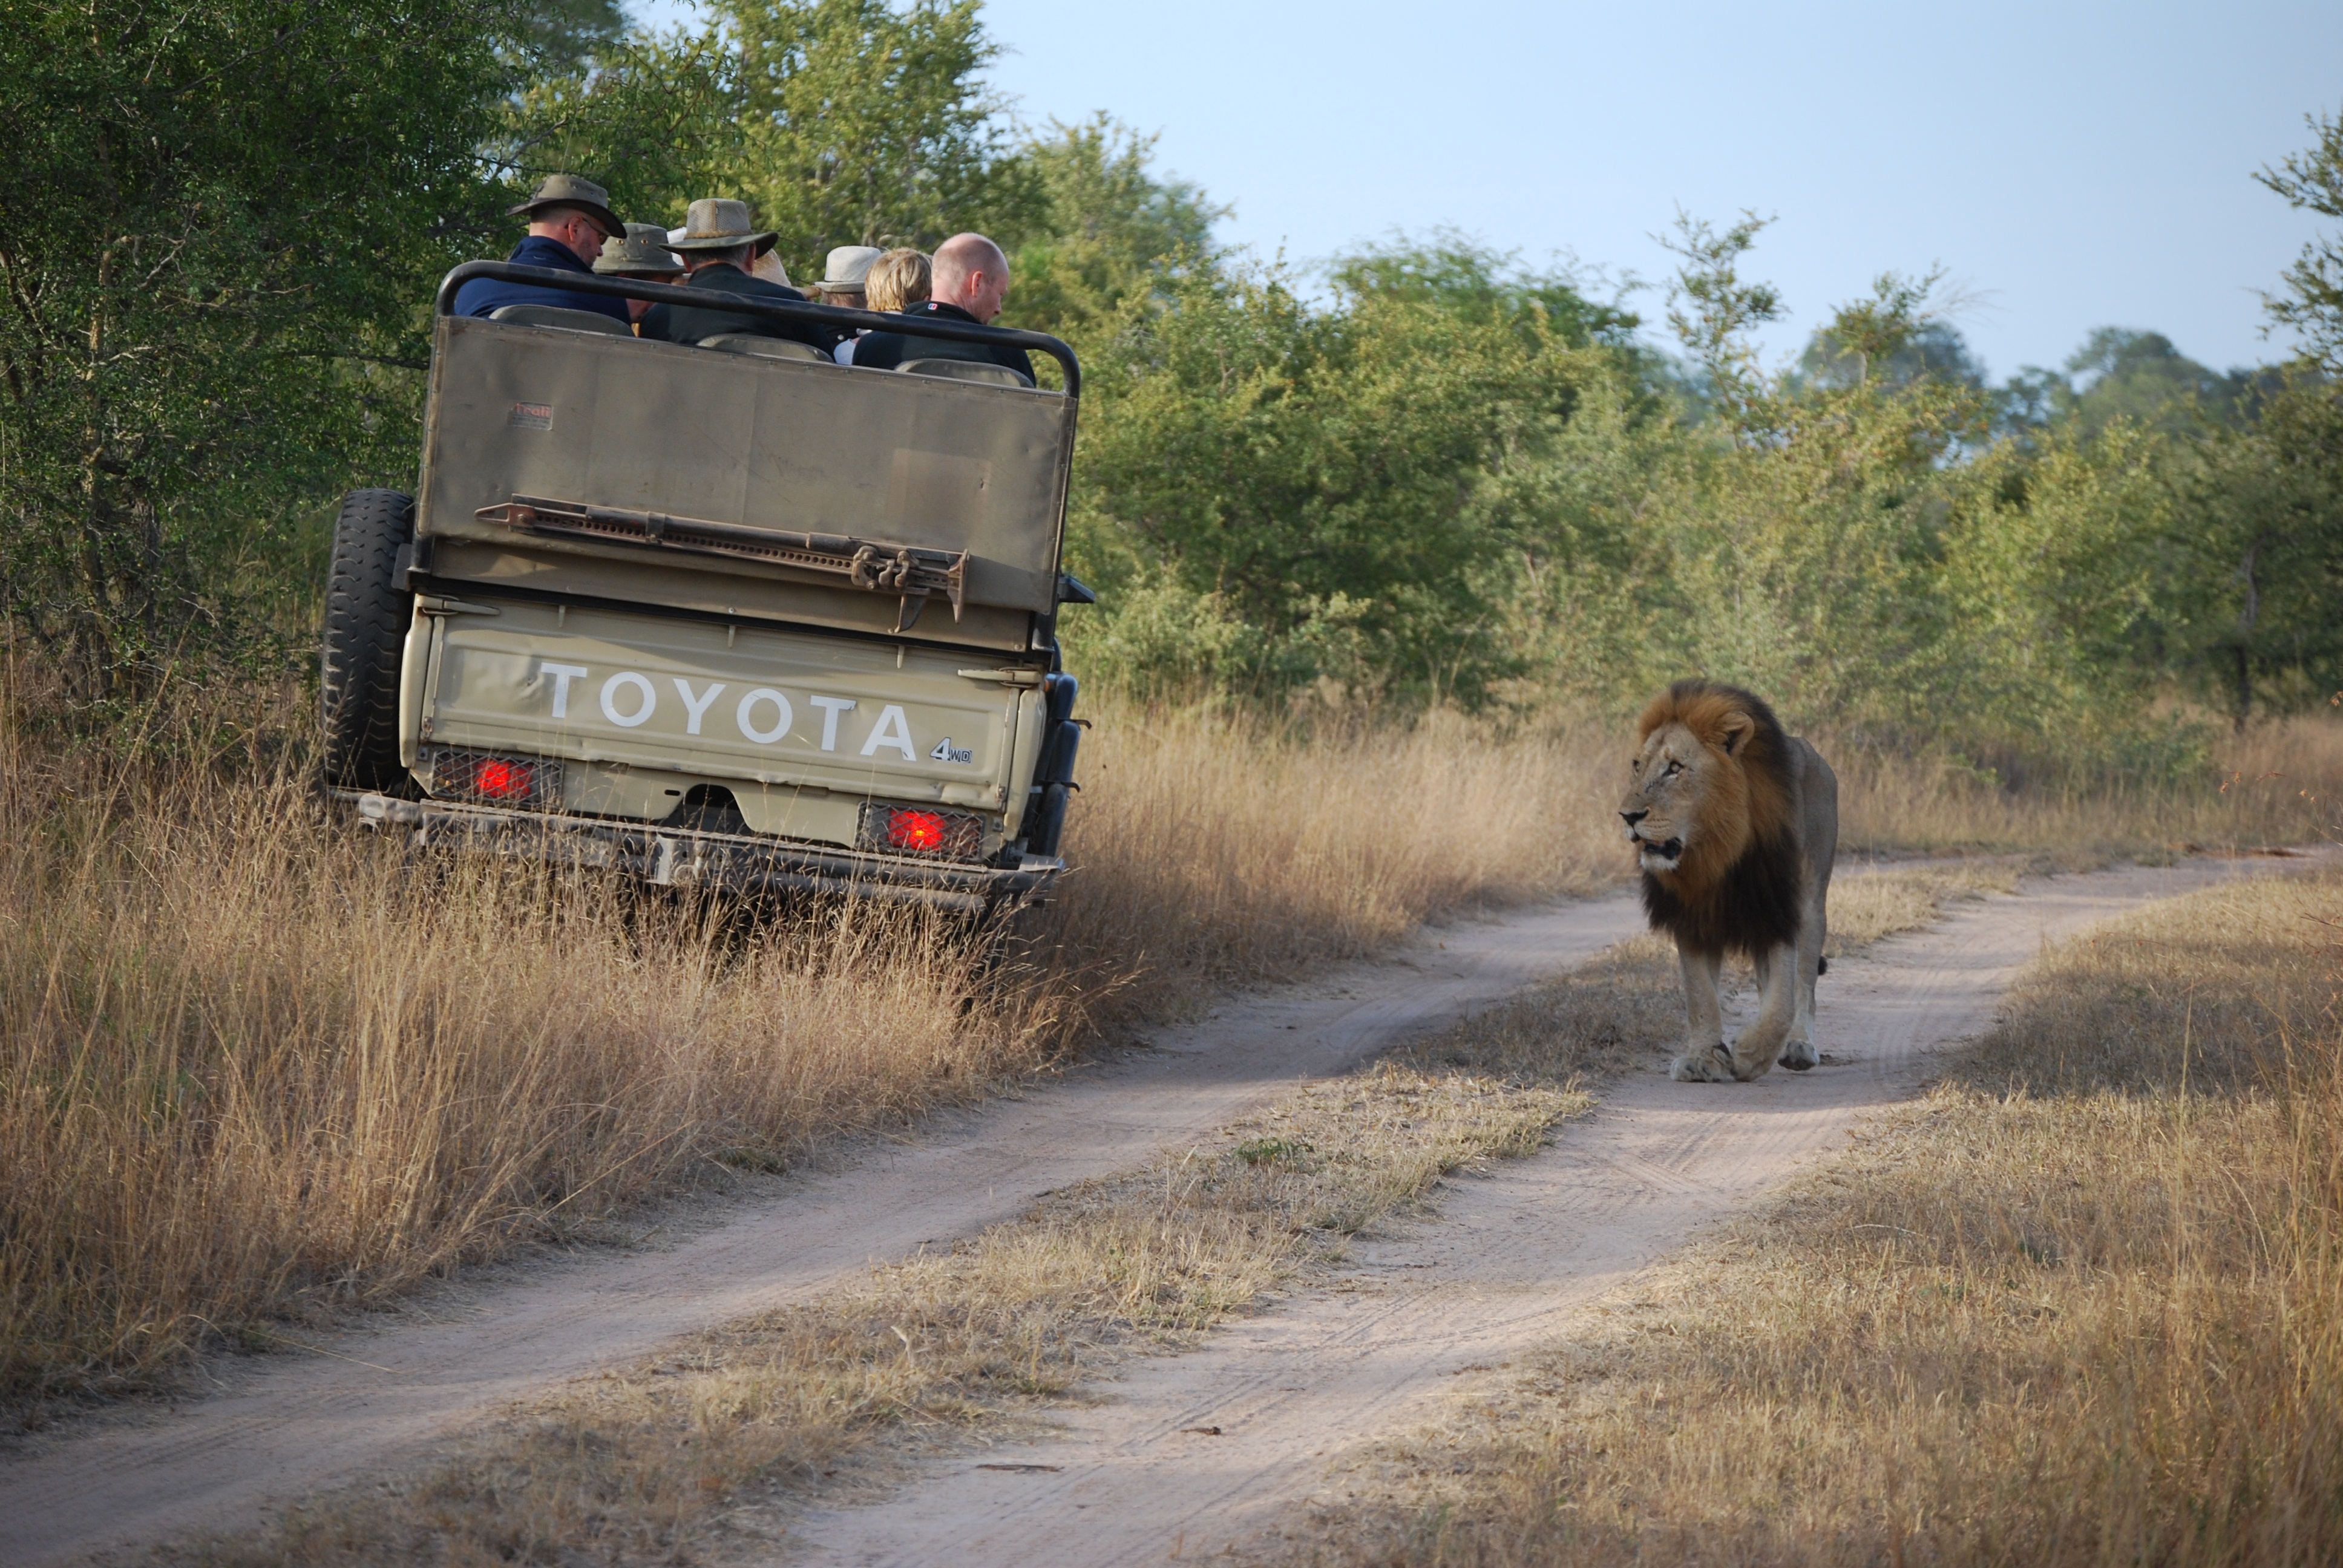
field, tourist, transport, vehicle, africa, agriculture, tourism, lion, safari, rural area